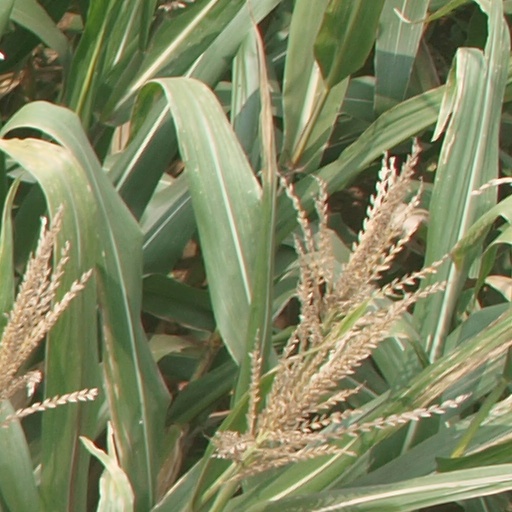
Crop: maize; corn